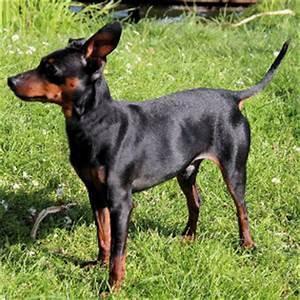
dog